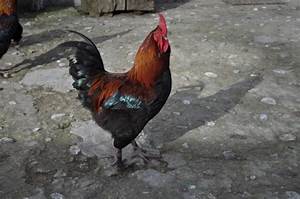
Label: chicken